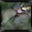
Label: spider